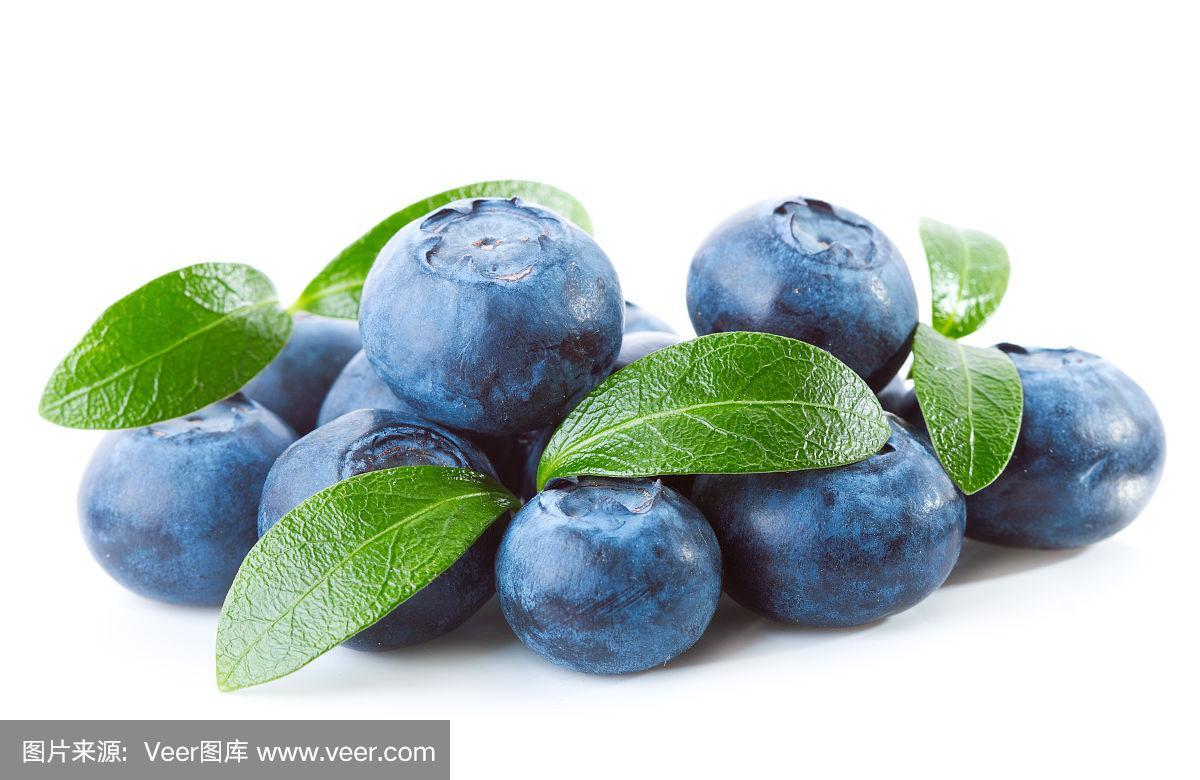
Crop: blueberry
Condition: healthy